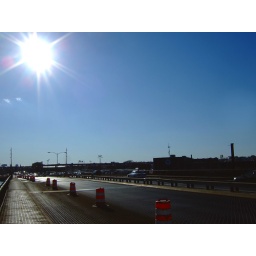
alford st bridge over the mystic river